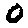
Label: 0